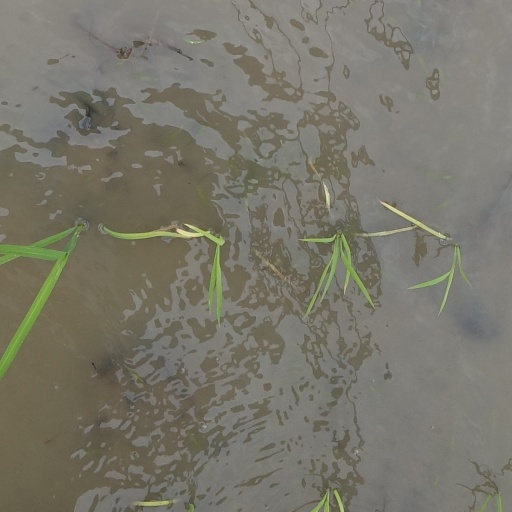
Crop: rice